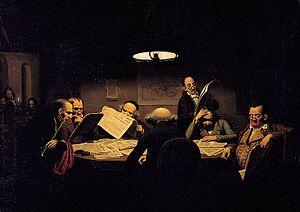
Ce que l'histoire de l'art appelle l'École de peinture de Düsseldorf est un groupe de peintres du XIXᵉ siècle formés à l'Académie des beaux-arts de Düsseldorf, qui y ont enseigné, de professeurs qui y ont suivi des leçons privées ou qui ont travaillé dans l'environnement proche de l'Académie.